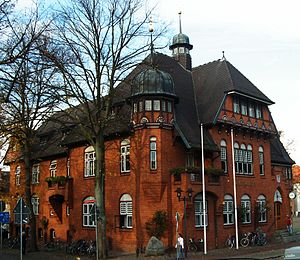
Burg auf Fehmarn
Rådhuset i Burg.
Burg auf Fehmarn ligger i det nordlige Tyskland og er den centrale administrative enhed på øen Femern under Kreis Ostholstein i delstaten Slesvig-Holsten. Indbyggertallet er omkring 6.000. Frem til 1. januar 2003 var Burg auf Femern en selvstændig købstad, men er nu en del af bykommunen Femern, som blev skabt det år.